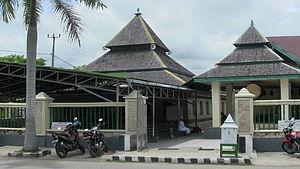
Palopo est une ville d'Indonésie dans l'île de Sulawesi. C'est le chef-lieu du kabupaten de Luwu et la troisième ville de la province de Sulawesi du Sud.